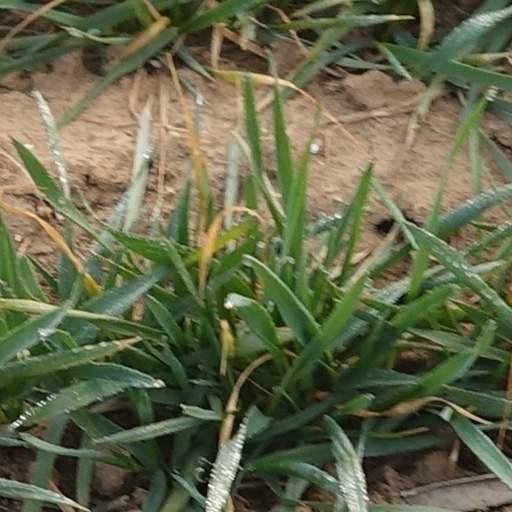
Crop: wheat